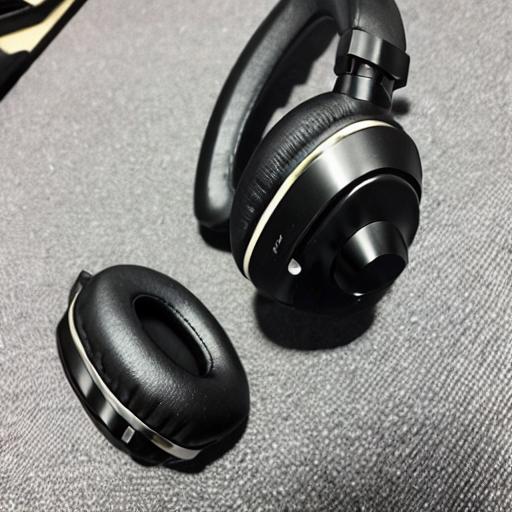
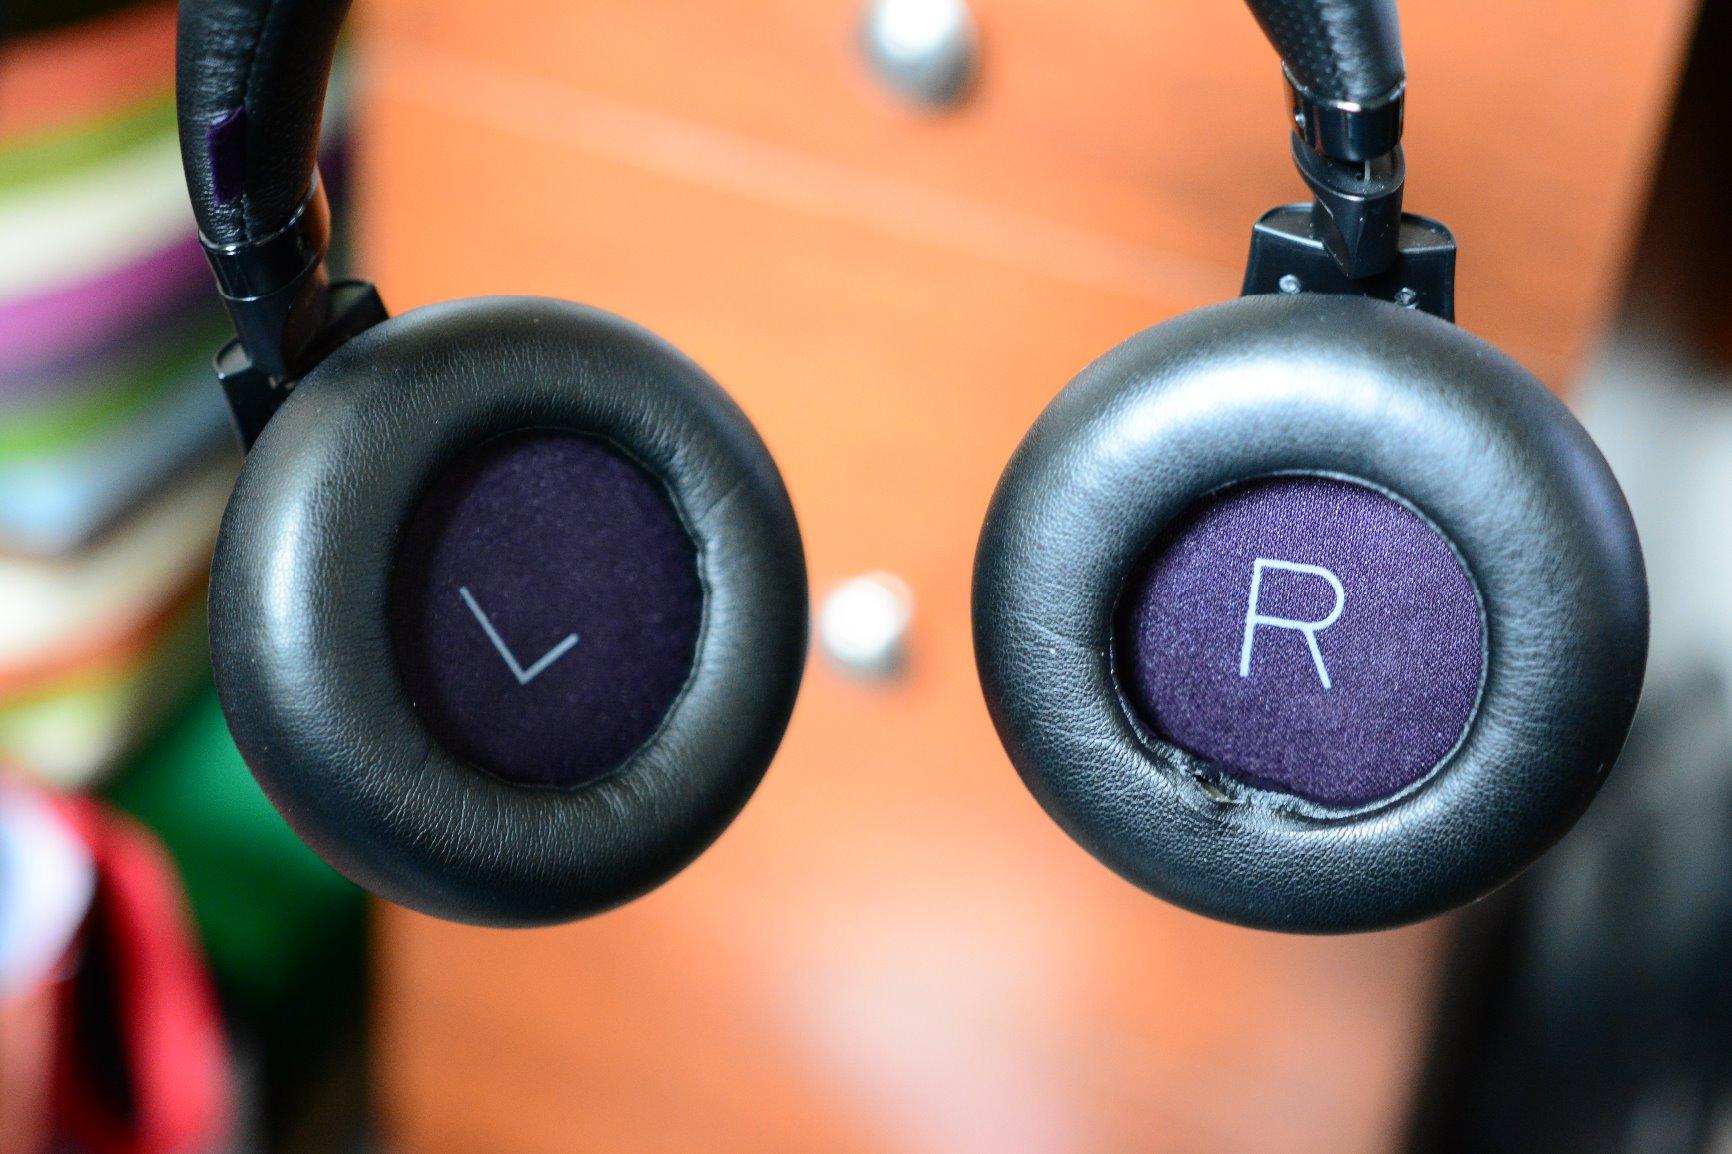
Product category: headphones
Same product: no